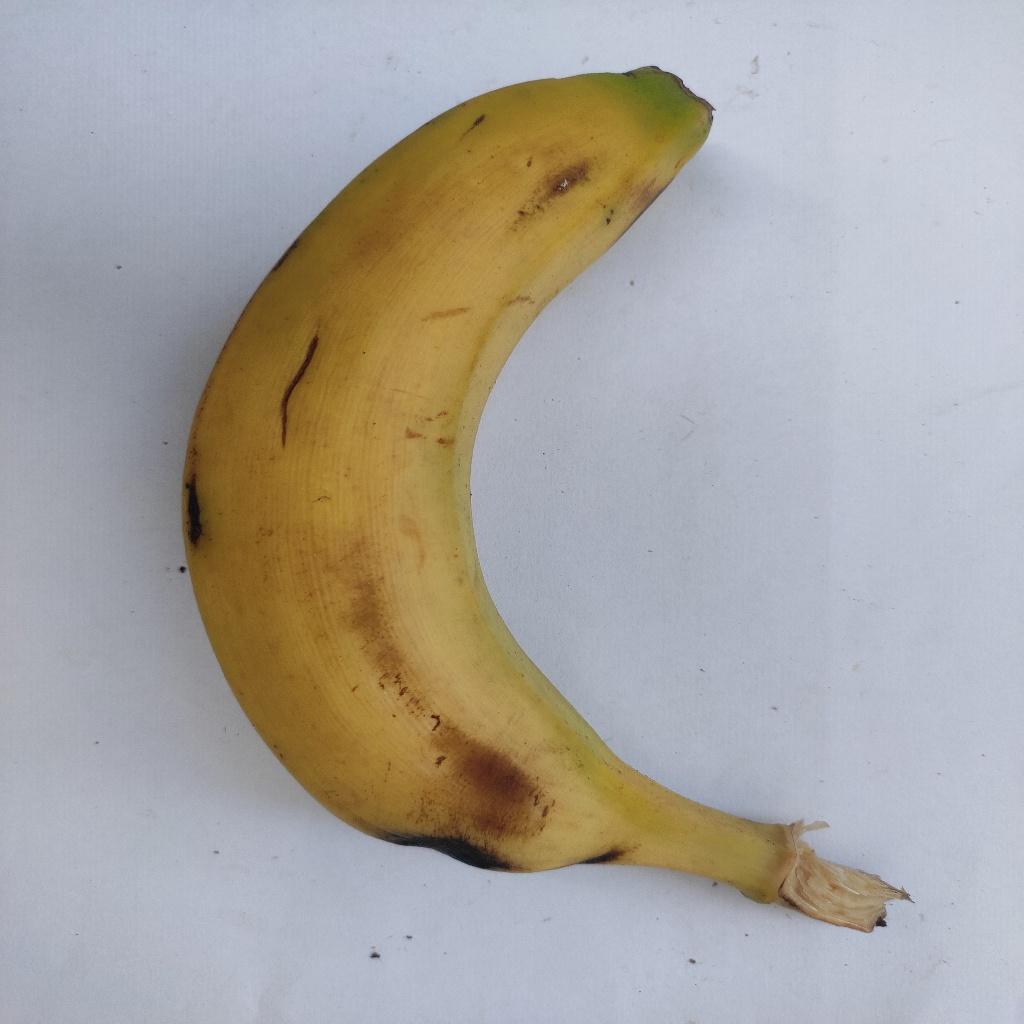
Crop: banana
Quality class: Class_A